Mary Macarthur

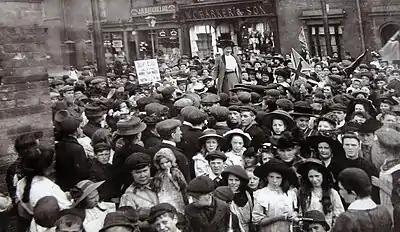
Macarthur addressing the crowds during the chainmakers' strike, Cradley Heath 1910

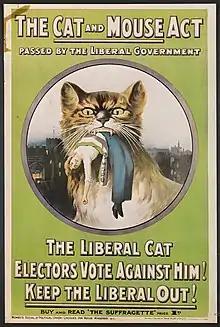
Poster against the Cat and Mouse Act

In 1910 the women chainmakers of Cradley Heath won a battle to establish the right to a fair wage following a 10-week strike. This landmark victory changed the lives of thousands of workers who were earning little more than 'starvation wages'. Macarthur was the trade unionist who led the women chain makers in their fight for better pay. In reference to female earnings, Macarthur commented that "women are unorganised because they are badly paid, and poorly paid because they are unorganised.". The dispute ended on the 22 October 1910 when the last of the employers agreed to pay the minimum wage. The Cradley Heath Workers' Institute was funded using money left over from the strike fund of the 1910.